Military academy

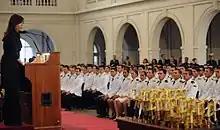
Cristina Fernández de Kirchner addresses the 2010 graduating class of Argentina's National Military College.

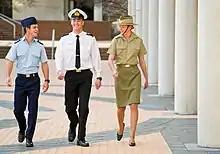
The Australian Defence Force Academy is a tri-service military college established in 1986.

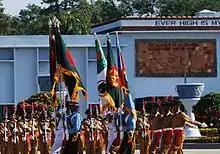
Colours Contingent of the Bangladesh Military Academy, a training institute for officers of the Bangladesh Army

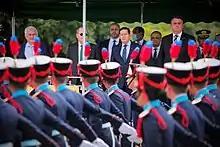
Academia Militar das Agulhas Negras

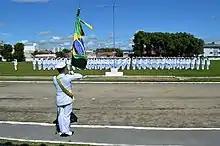
Escola de Aprendizes-Marinheiros de Santa Catarina

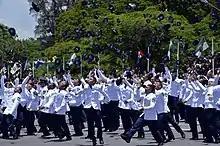
Escola de Especialistas da Aeronáutica

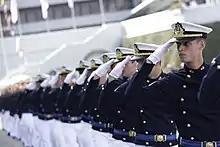
Escola Naval

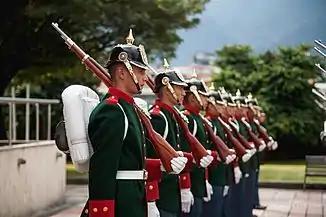
The Honour Guard of José María Córdova Military School. Cadets undergo undergraduate studies at the institution.

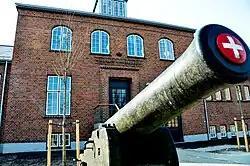
Established in 1701, the Royal Danish Naval Academy is the oldest-still-existing officers' academy in the world.

Two post-secondary military academies are operated under the Canadian Military Colleges system, the Royal Military College of Canada (RMCC) in Kingston, Ontario; and Royal Military College Saint-Jean (RMC Saint-Jean) in Saint-Jean-sur-Richelieu, Quebec. RMCC was established in 1876, while RMC Saint-Jean was established in 1954. The two institutions provided military education to officer cadets of all three elements in the Canadian Forces; the navy, army and air force; with RMC granted the authority to confer academic degrees in arts, science and engineering by the 1960s. From 1940 to 1995, the Department of National Defence operated a third military college in Victoria, British Columbia, known as Royal Roads Military College (RRMC).